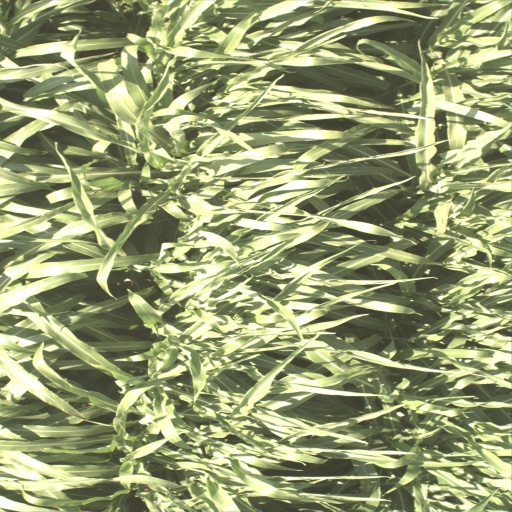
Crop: sorghum